Abel Buckley

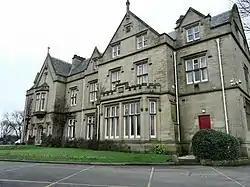
Ryecroft Hall

The Buckley family owned two cotton mills in Ashton: Ryecroft and Oxford Road, and Abel became involved in the business. At his death he was described as "one of the old cotton lords of Lancashire". In 1885 Buckley inherited Ryecroft Hall, Audenshaw, from his uncle, James Smith Buckley, and was to live there for the rest of his life. He subsequently inherited Galtee Castle, near Mitchelstown, County Cork. The estate had been purchased by his uncle, Nathaniel Buckley, MP for Stalybridge in 1873.